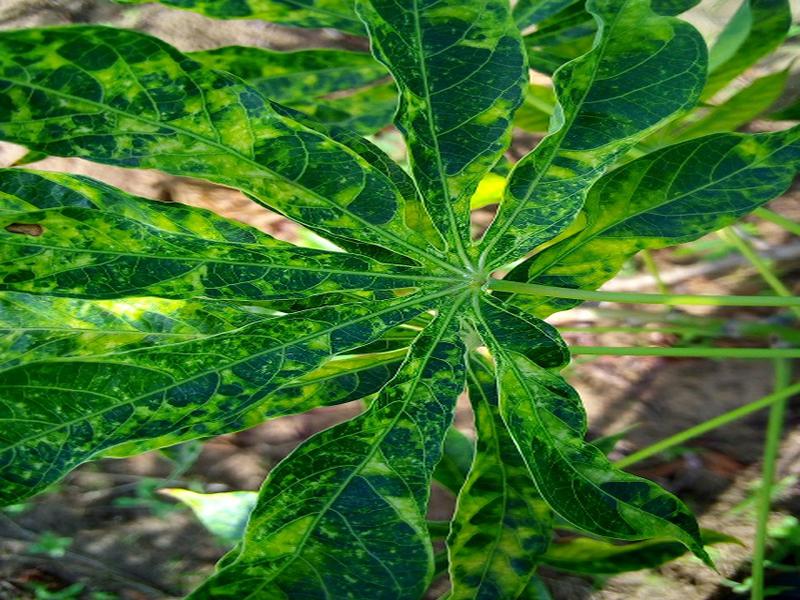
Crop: cassava
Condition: mosaic_disease